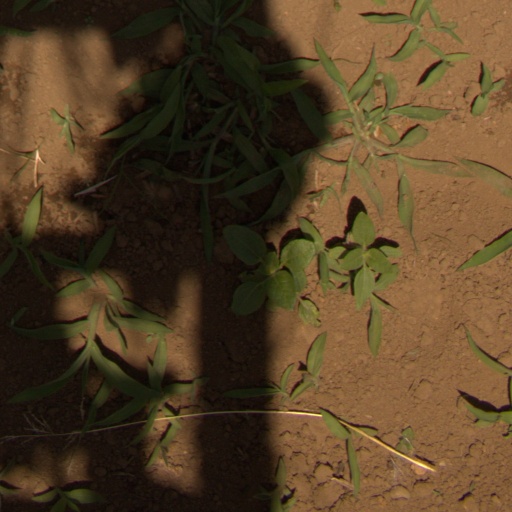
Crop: Jerusalem artichoke